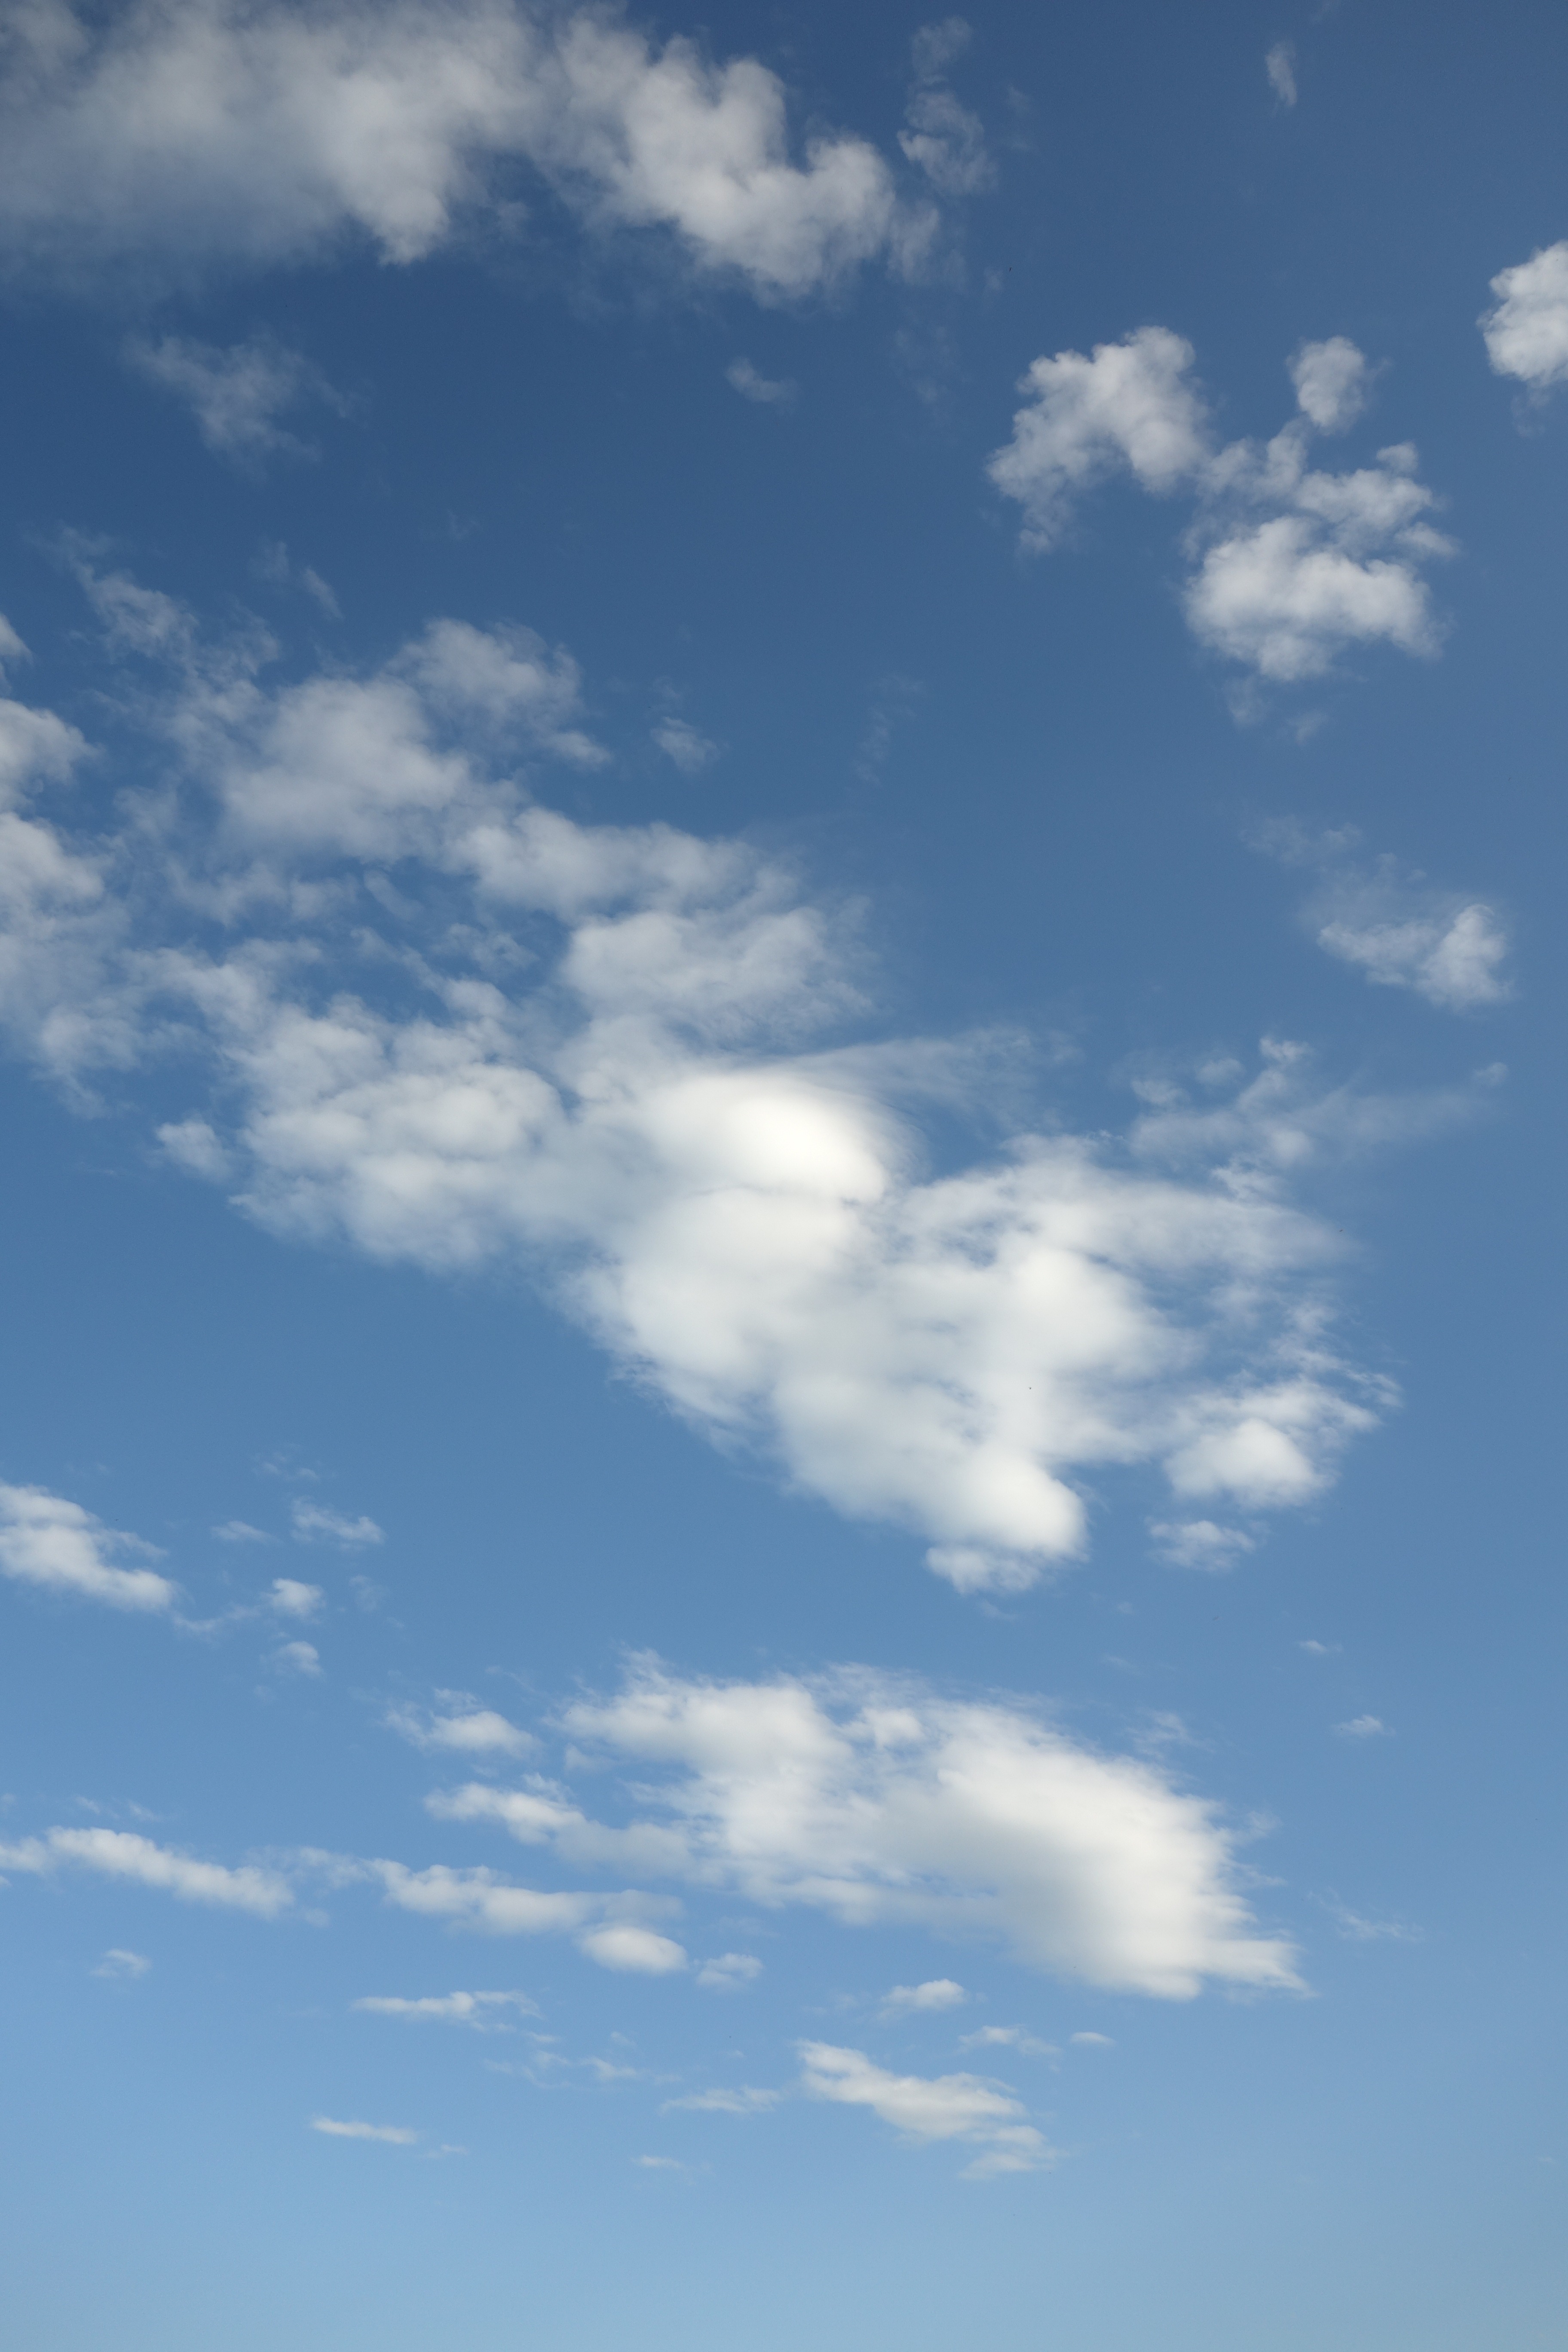
nature, horizon, winter, cloud, sky, sunshine, sun, white, sunlight, atmosphere, summer, daytime, line, spring, autumn, cumulus, blue, clouds, background, seasons, cloud landscape, meteorological phenomenon, fleecy, atmosphere of earth